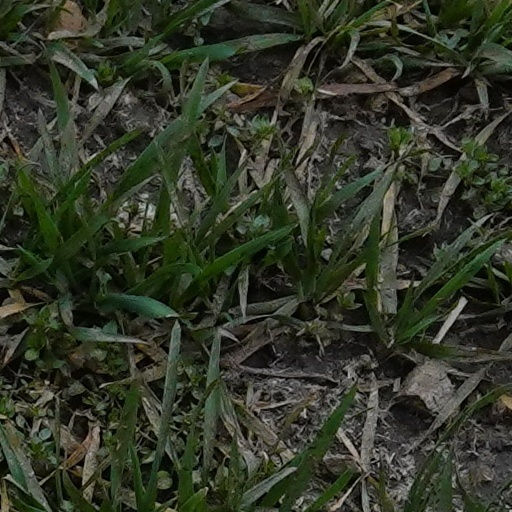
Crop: wheat